Great Pustaha

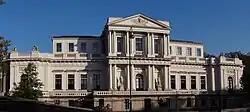
Pavilion Welgelegen in Haarlem, among the many ethnological museums rising during the late 19th-century.

In 1871, the Colonial Museum opened its doors. Frederik van Eeden collected samples of trade goods from the colonial territories e.g. the Netherlands East and West Indies. The Pavilion Welgelegen, where the ethnological collection was kept, soon became too small for the increasingly vast collection.